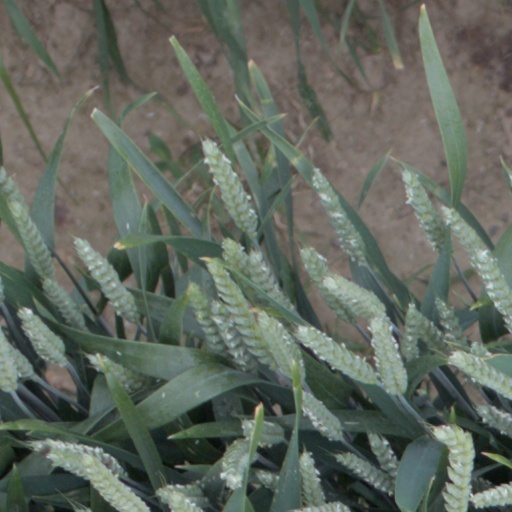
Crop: wheat